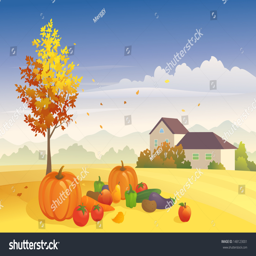
vector illustration : harvest day at the farm